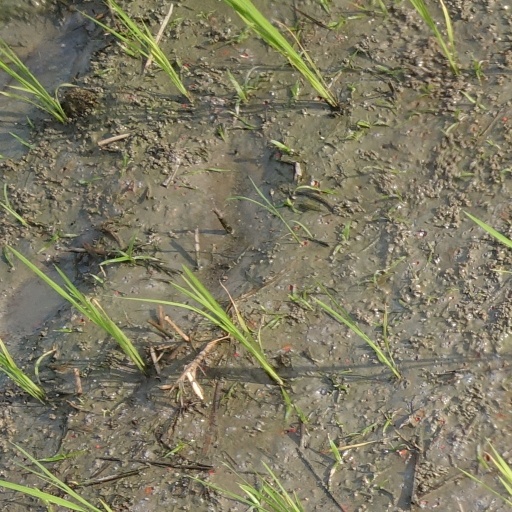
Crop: rice